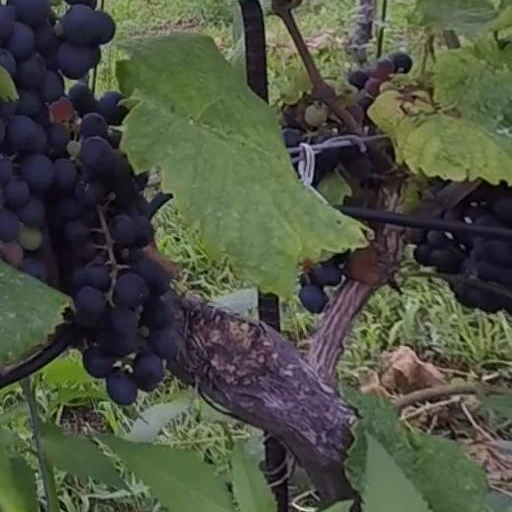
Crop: grape